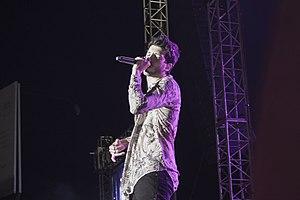
Sebastián Yatra est un chanteur et compositeur colombien né le 15 octobre 1994 à Medellín. Il connaît un succès international grâce à ses hits Como mirarte sorti en 2015 et Traicionera sorti en 2016, après avoir signé un contrat avec Universal Music Latin Entertainment.
Paulo Londra est un chanteur argentin de trap.